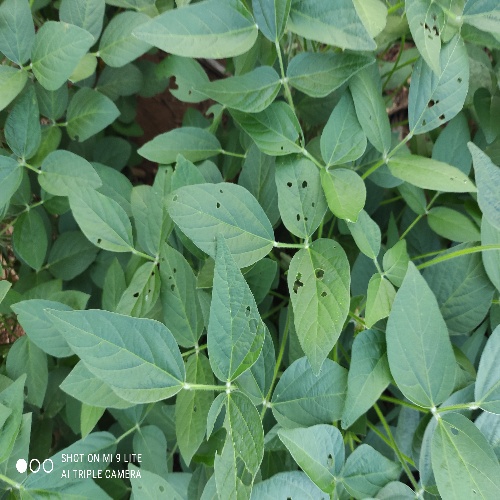
Label: Caterpillar